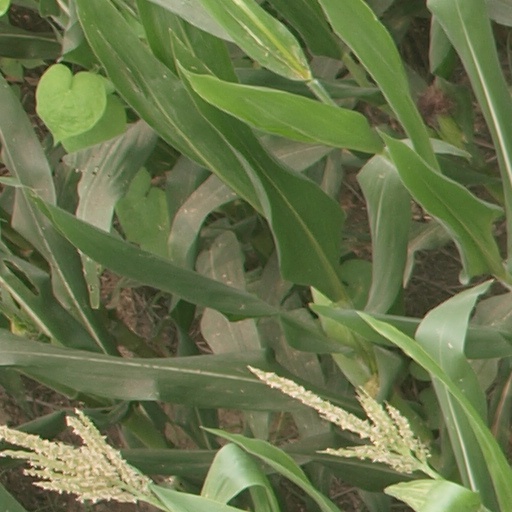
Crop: maize; corn